Shalini Palace

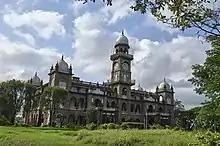

The Palace is built of intricately carved black stone and Italian marble. Rich decorative wooden doorways fitted with etched Belgian glass bearing the crest of the Maharaja of Kolhapur, add to the regal grandeur. Majestic black stone arches form the verandah and the porch. The stained glass windows and the huge tower clock are restored to their original beauty.